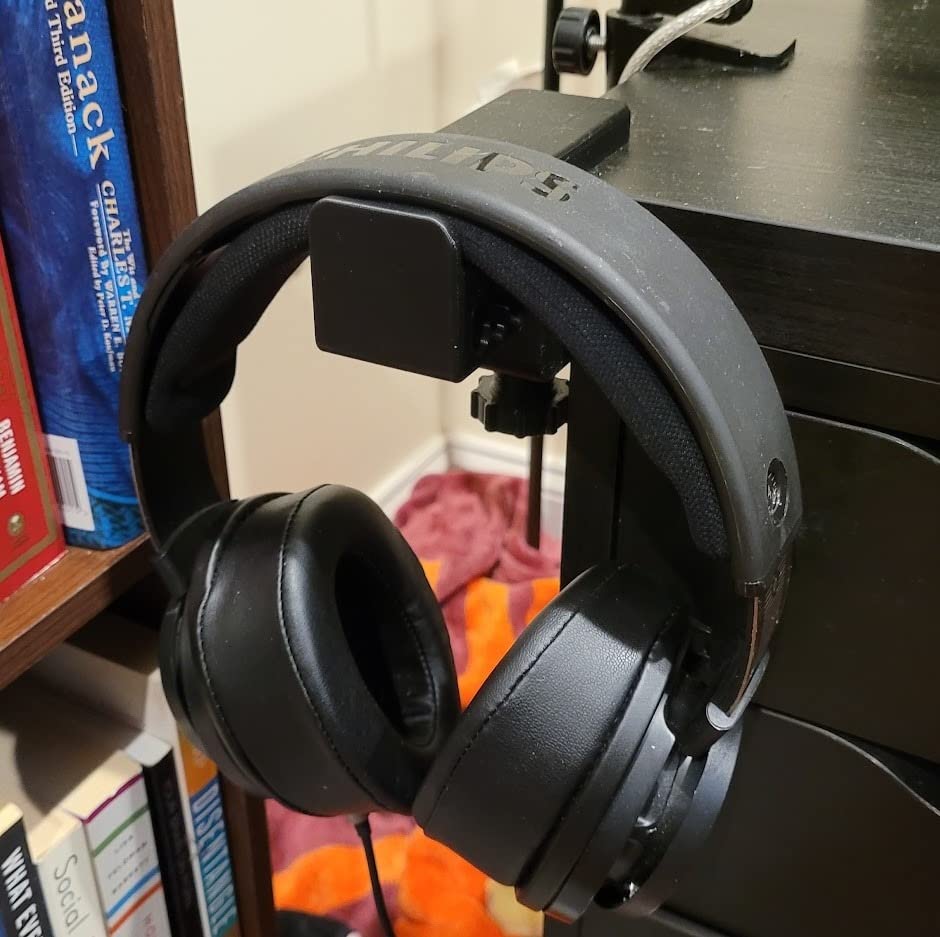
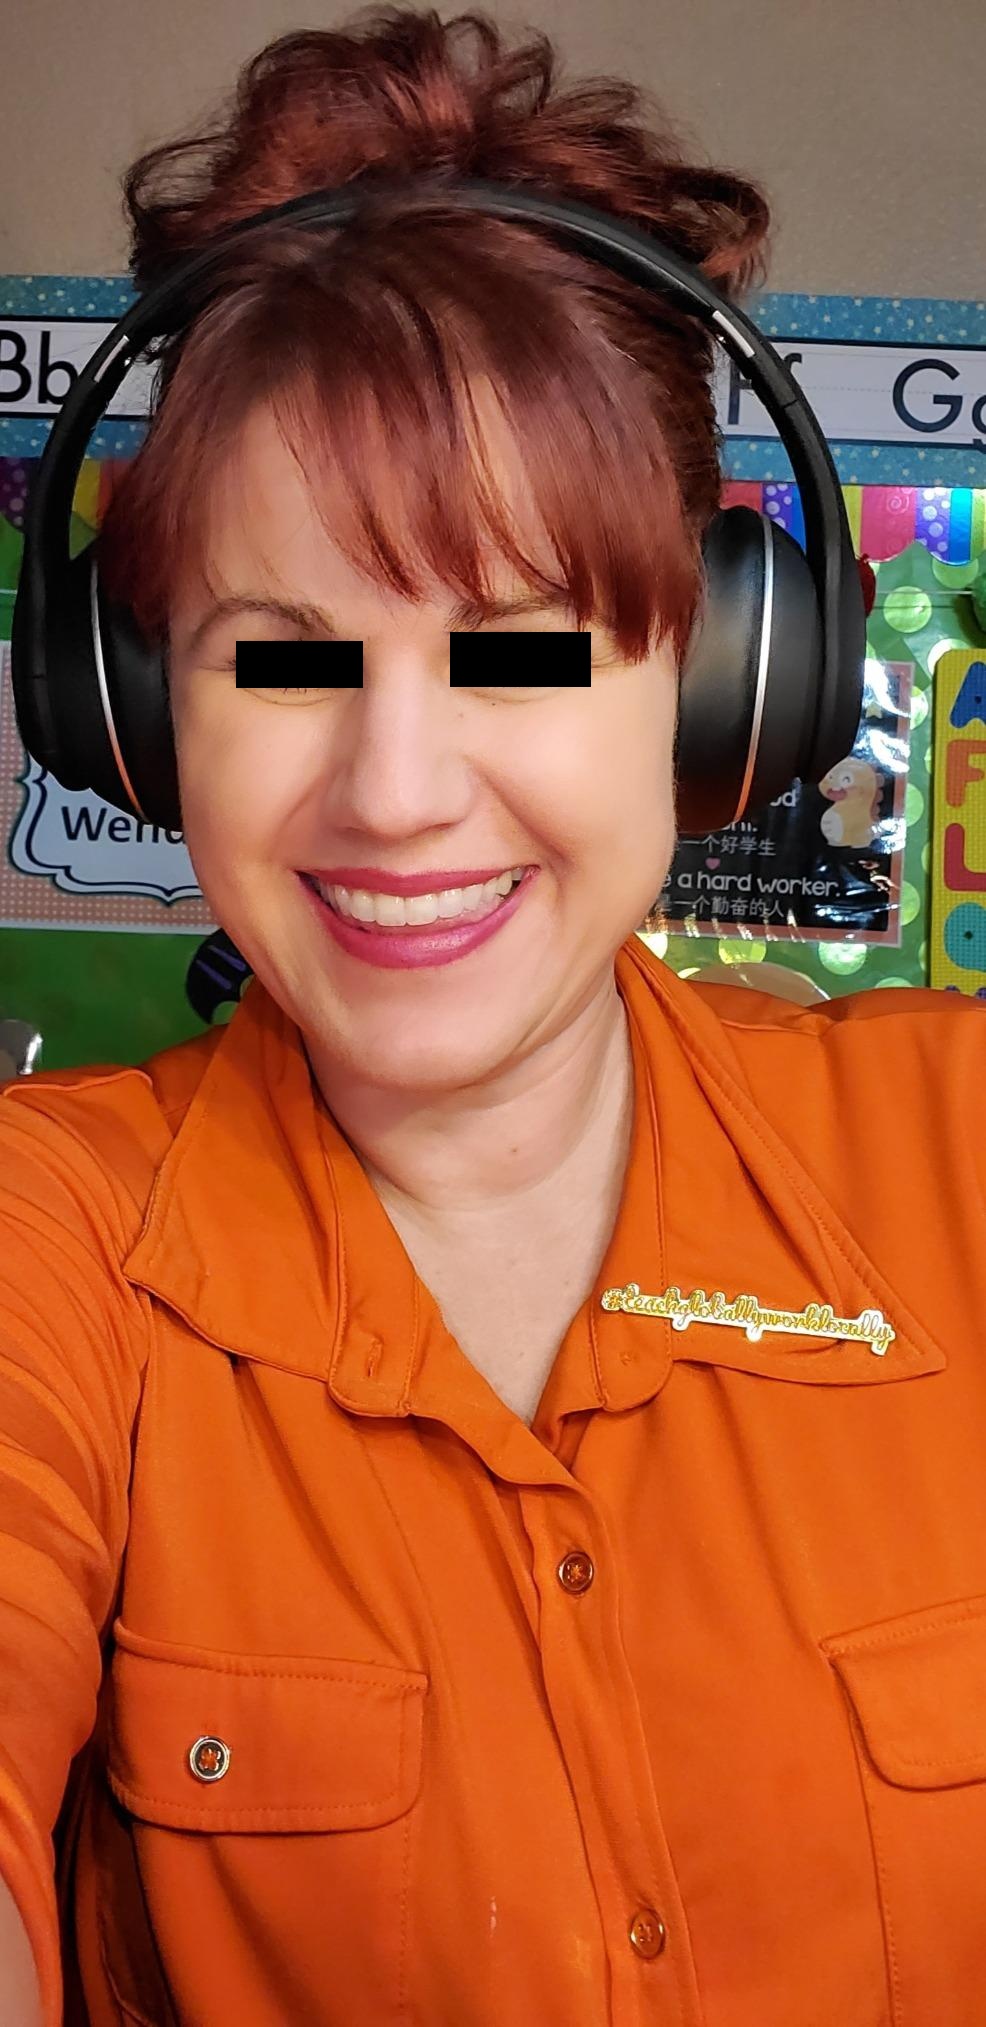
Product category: headphones
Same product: no